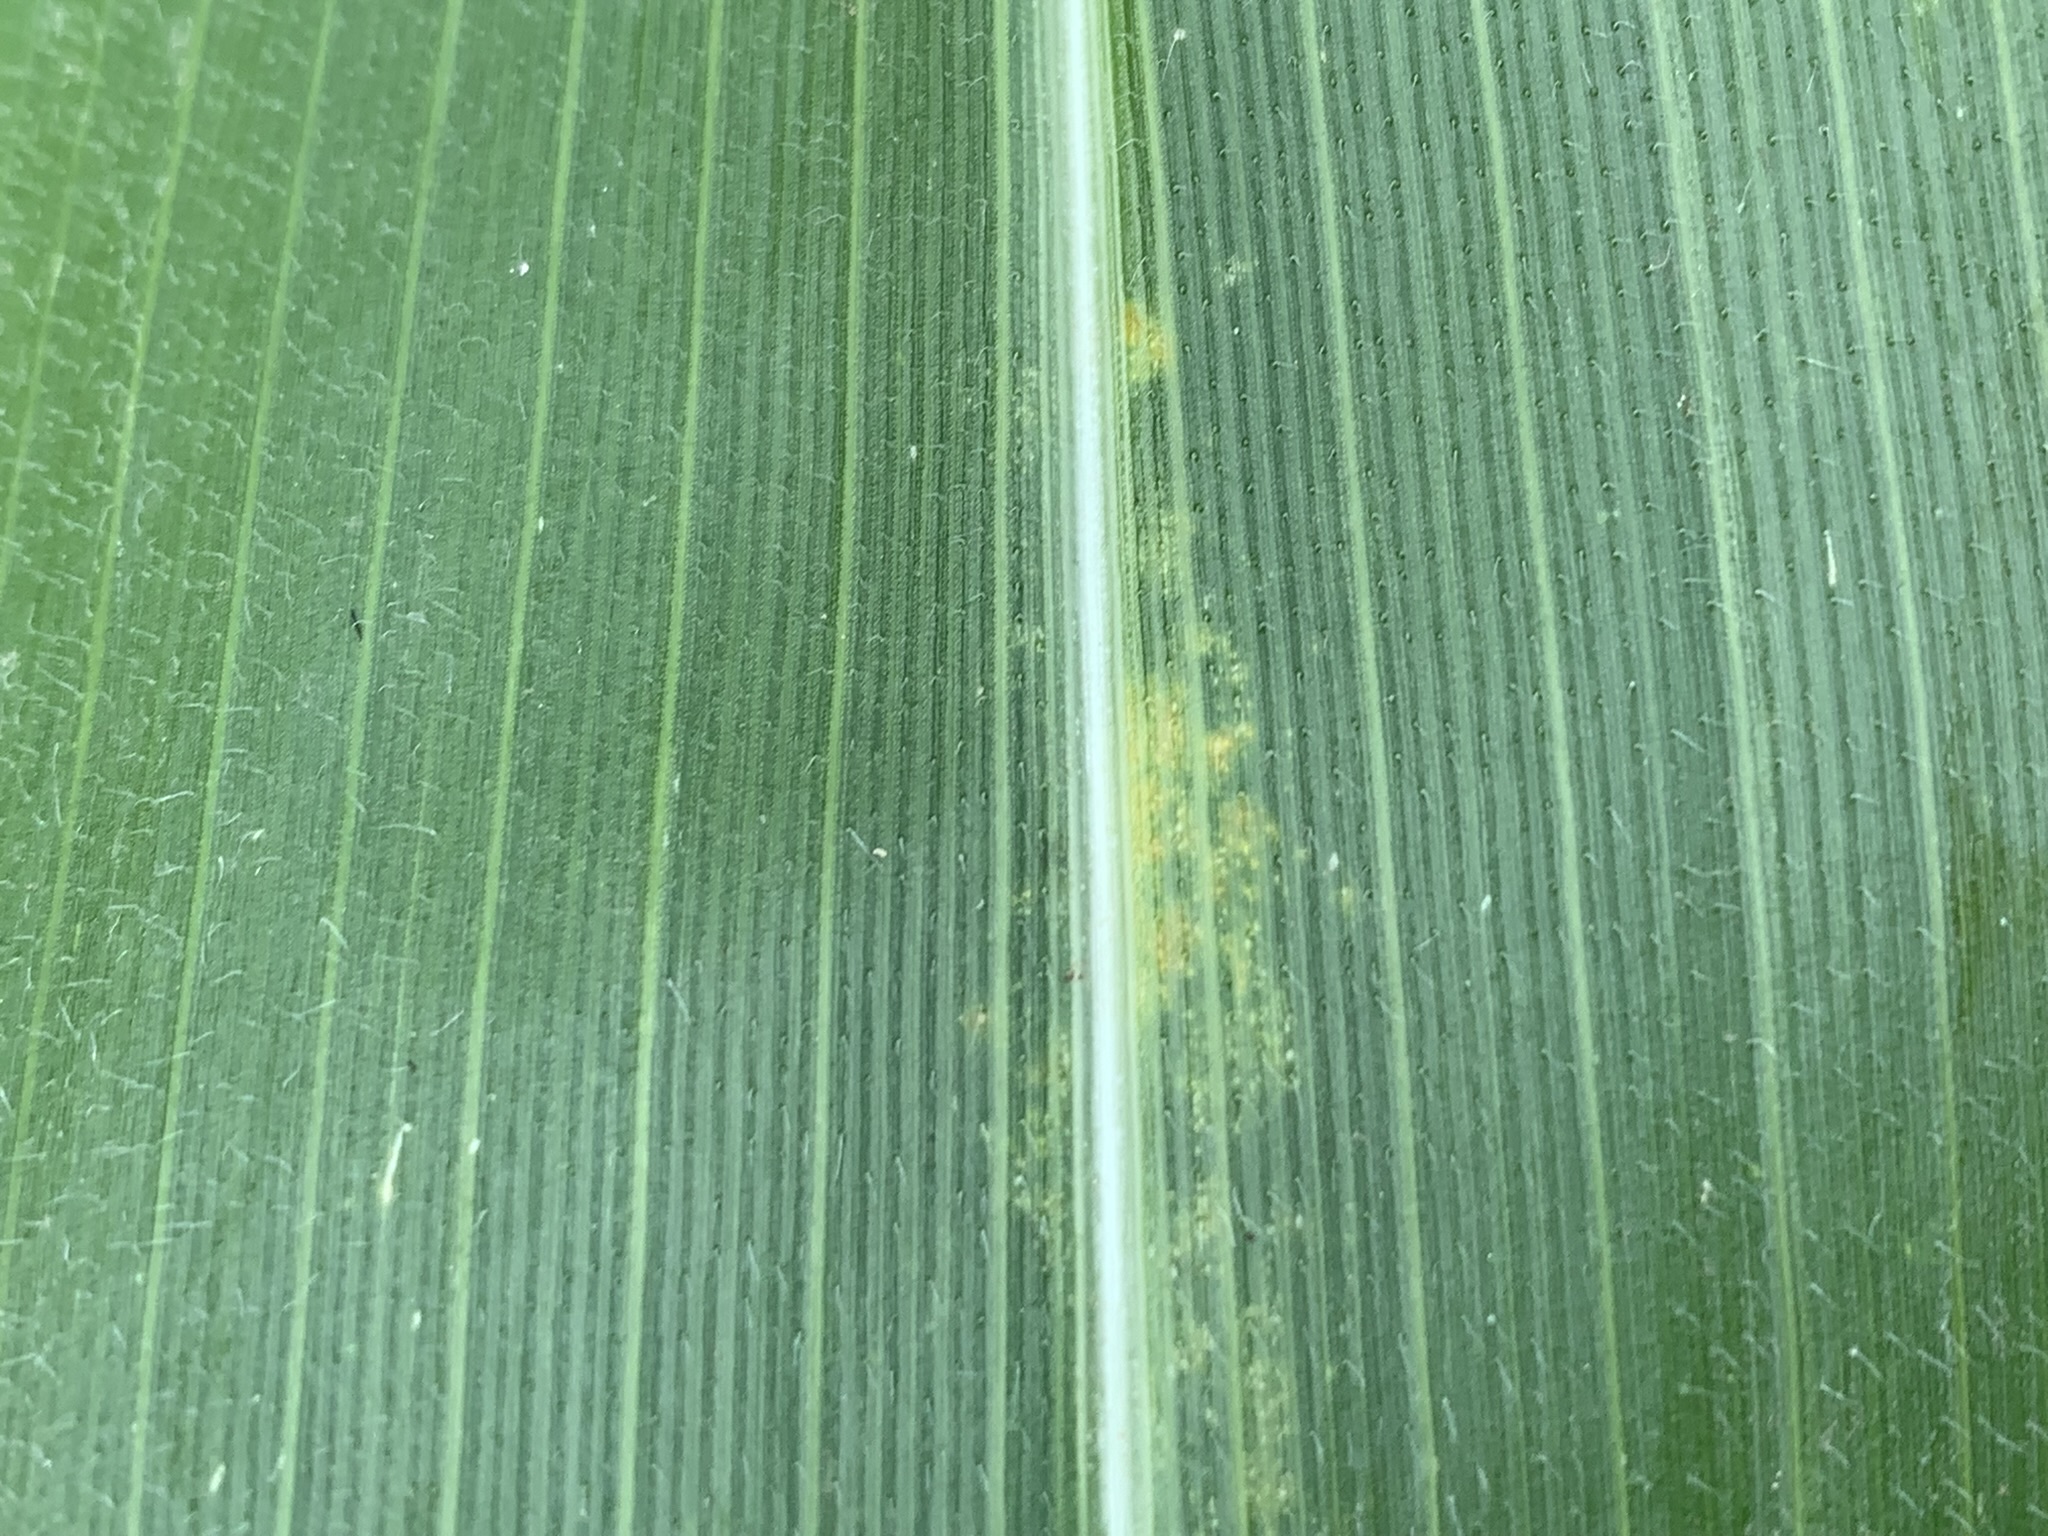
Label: Healthy